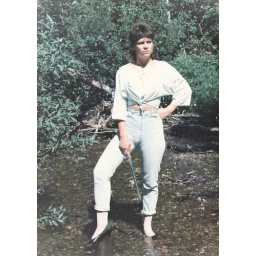
Monica in river and she carry big knife in its hands. She wear medium leather pump and white socks whit jeans.